1897 in the Philippines

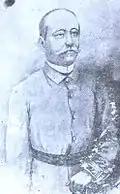
Camilo Polavieja y del Castillo, Marqués de Polavieja.

As a colony of the Spanish Empire and being predominantly Catholic, the following were considered holidays: